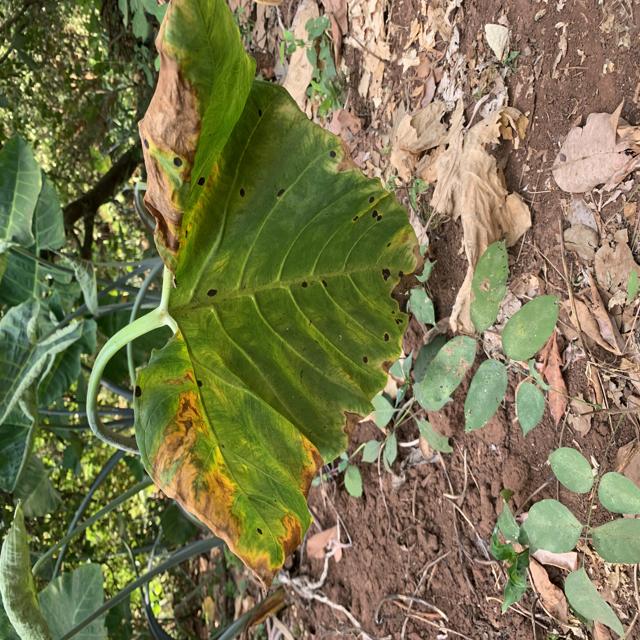
Label: Early_Blight